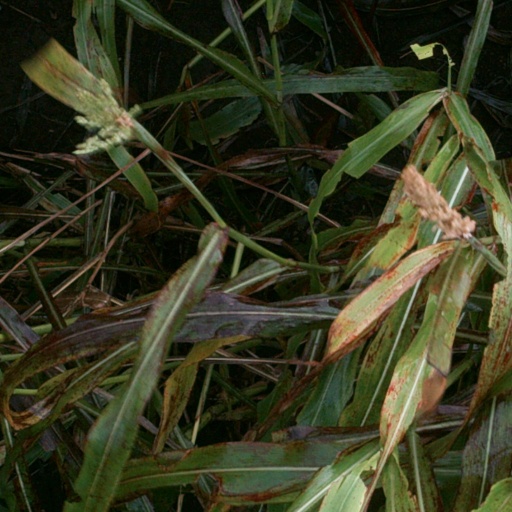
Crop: sorghum